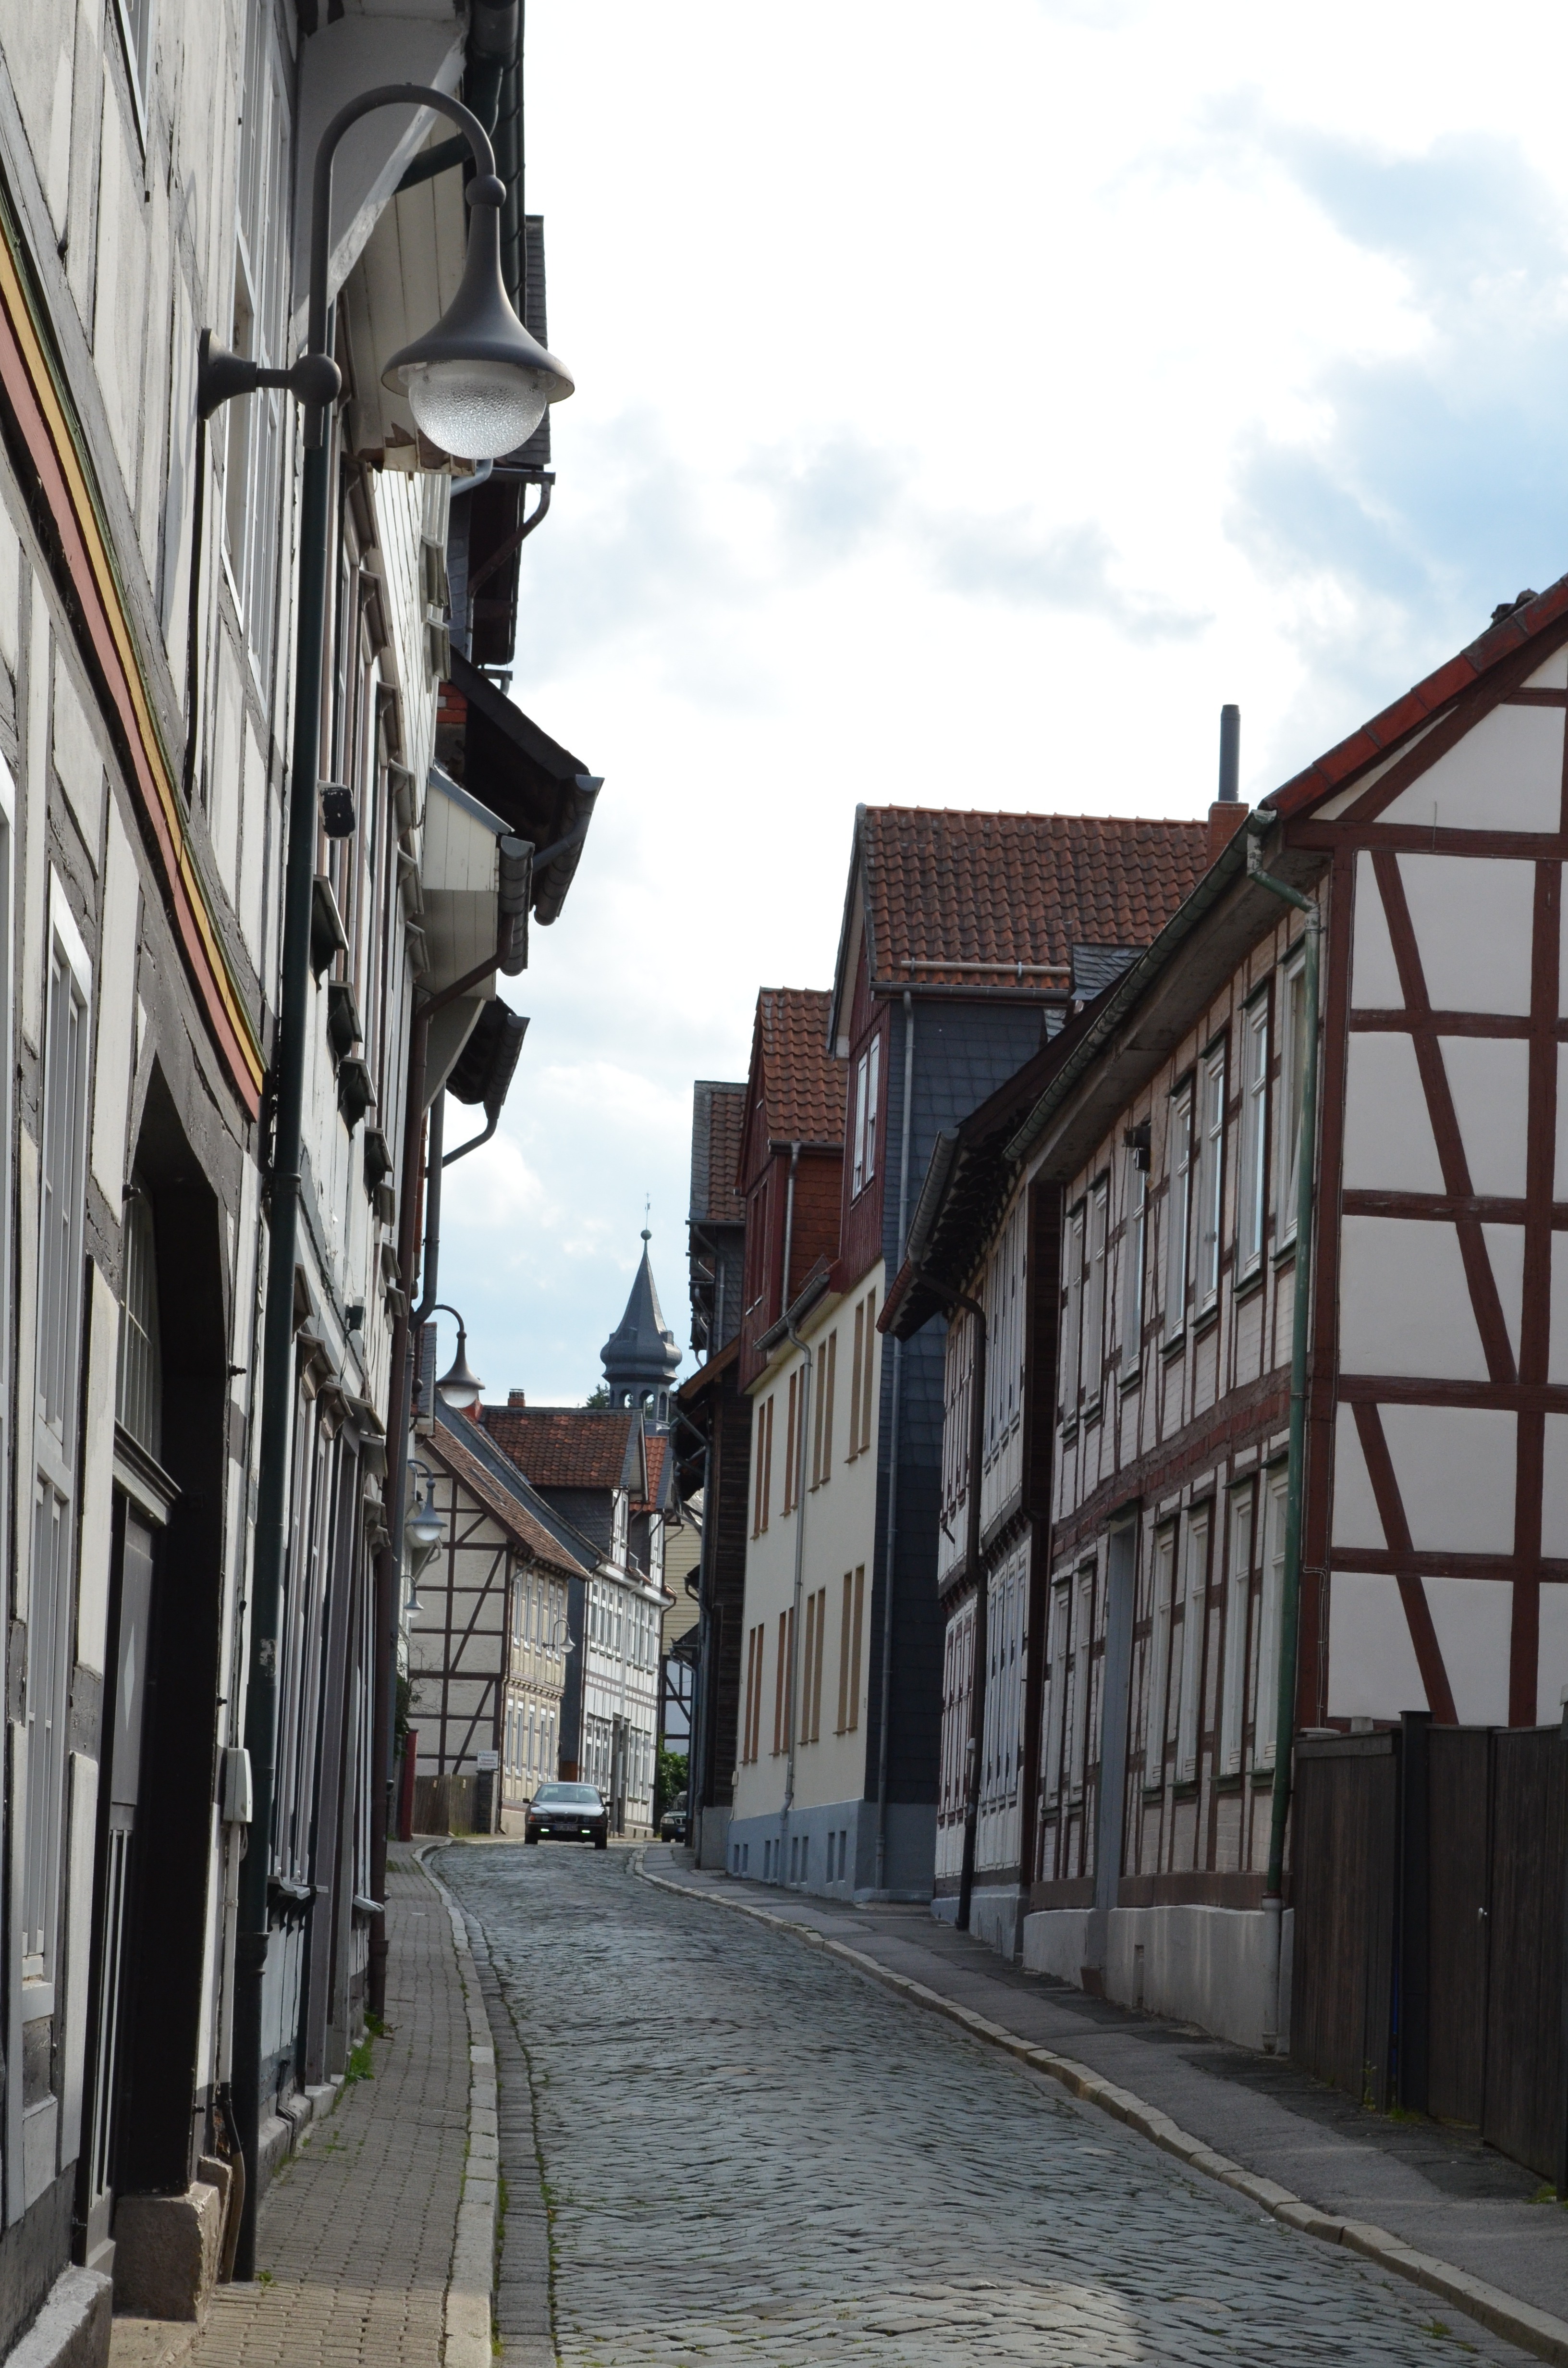
pedestrian, architecture, road, street, town, alley, city, cityscape, downtown, transport, facade, church, lane, lighting, old town, infrastructure, germany, goslar, neighbourhood, fachwerkhaus, urban area, residential area, human settlement, nonbuilding structure